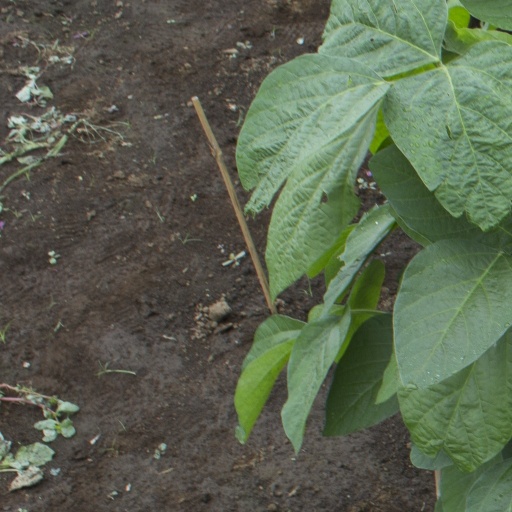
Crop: soybean